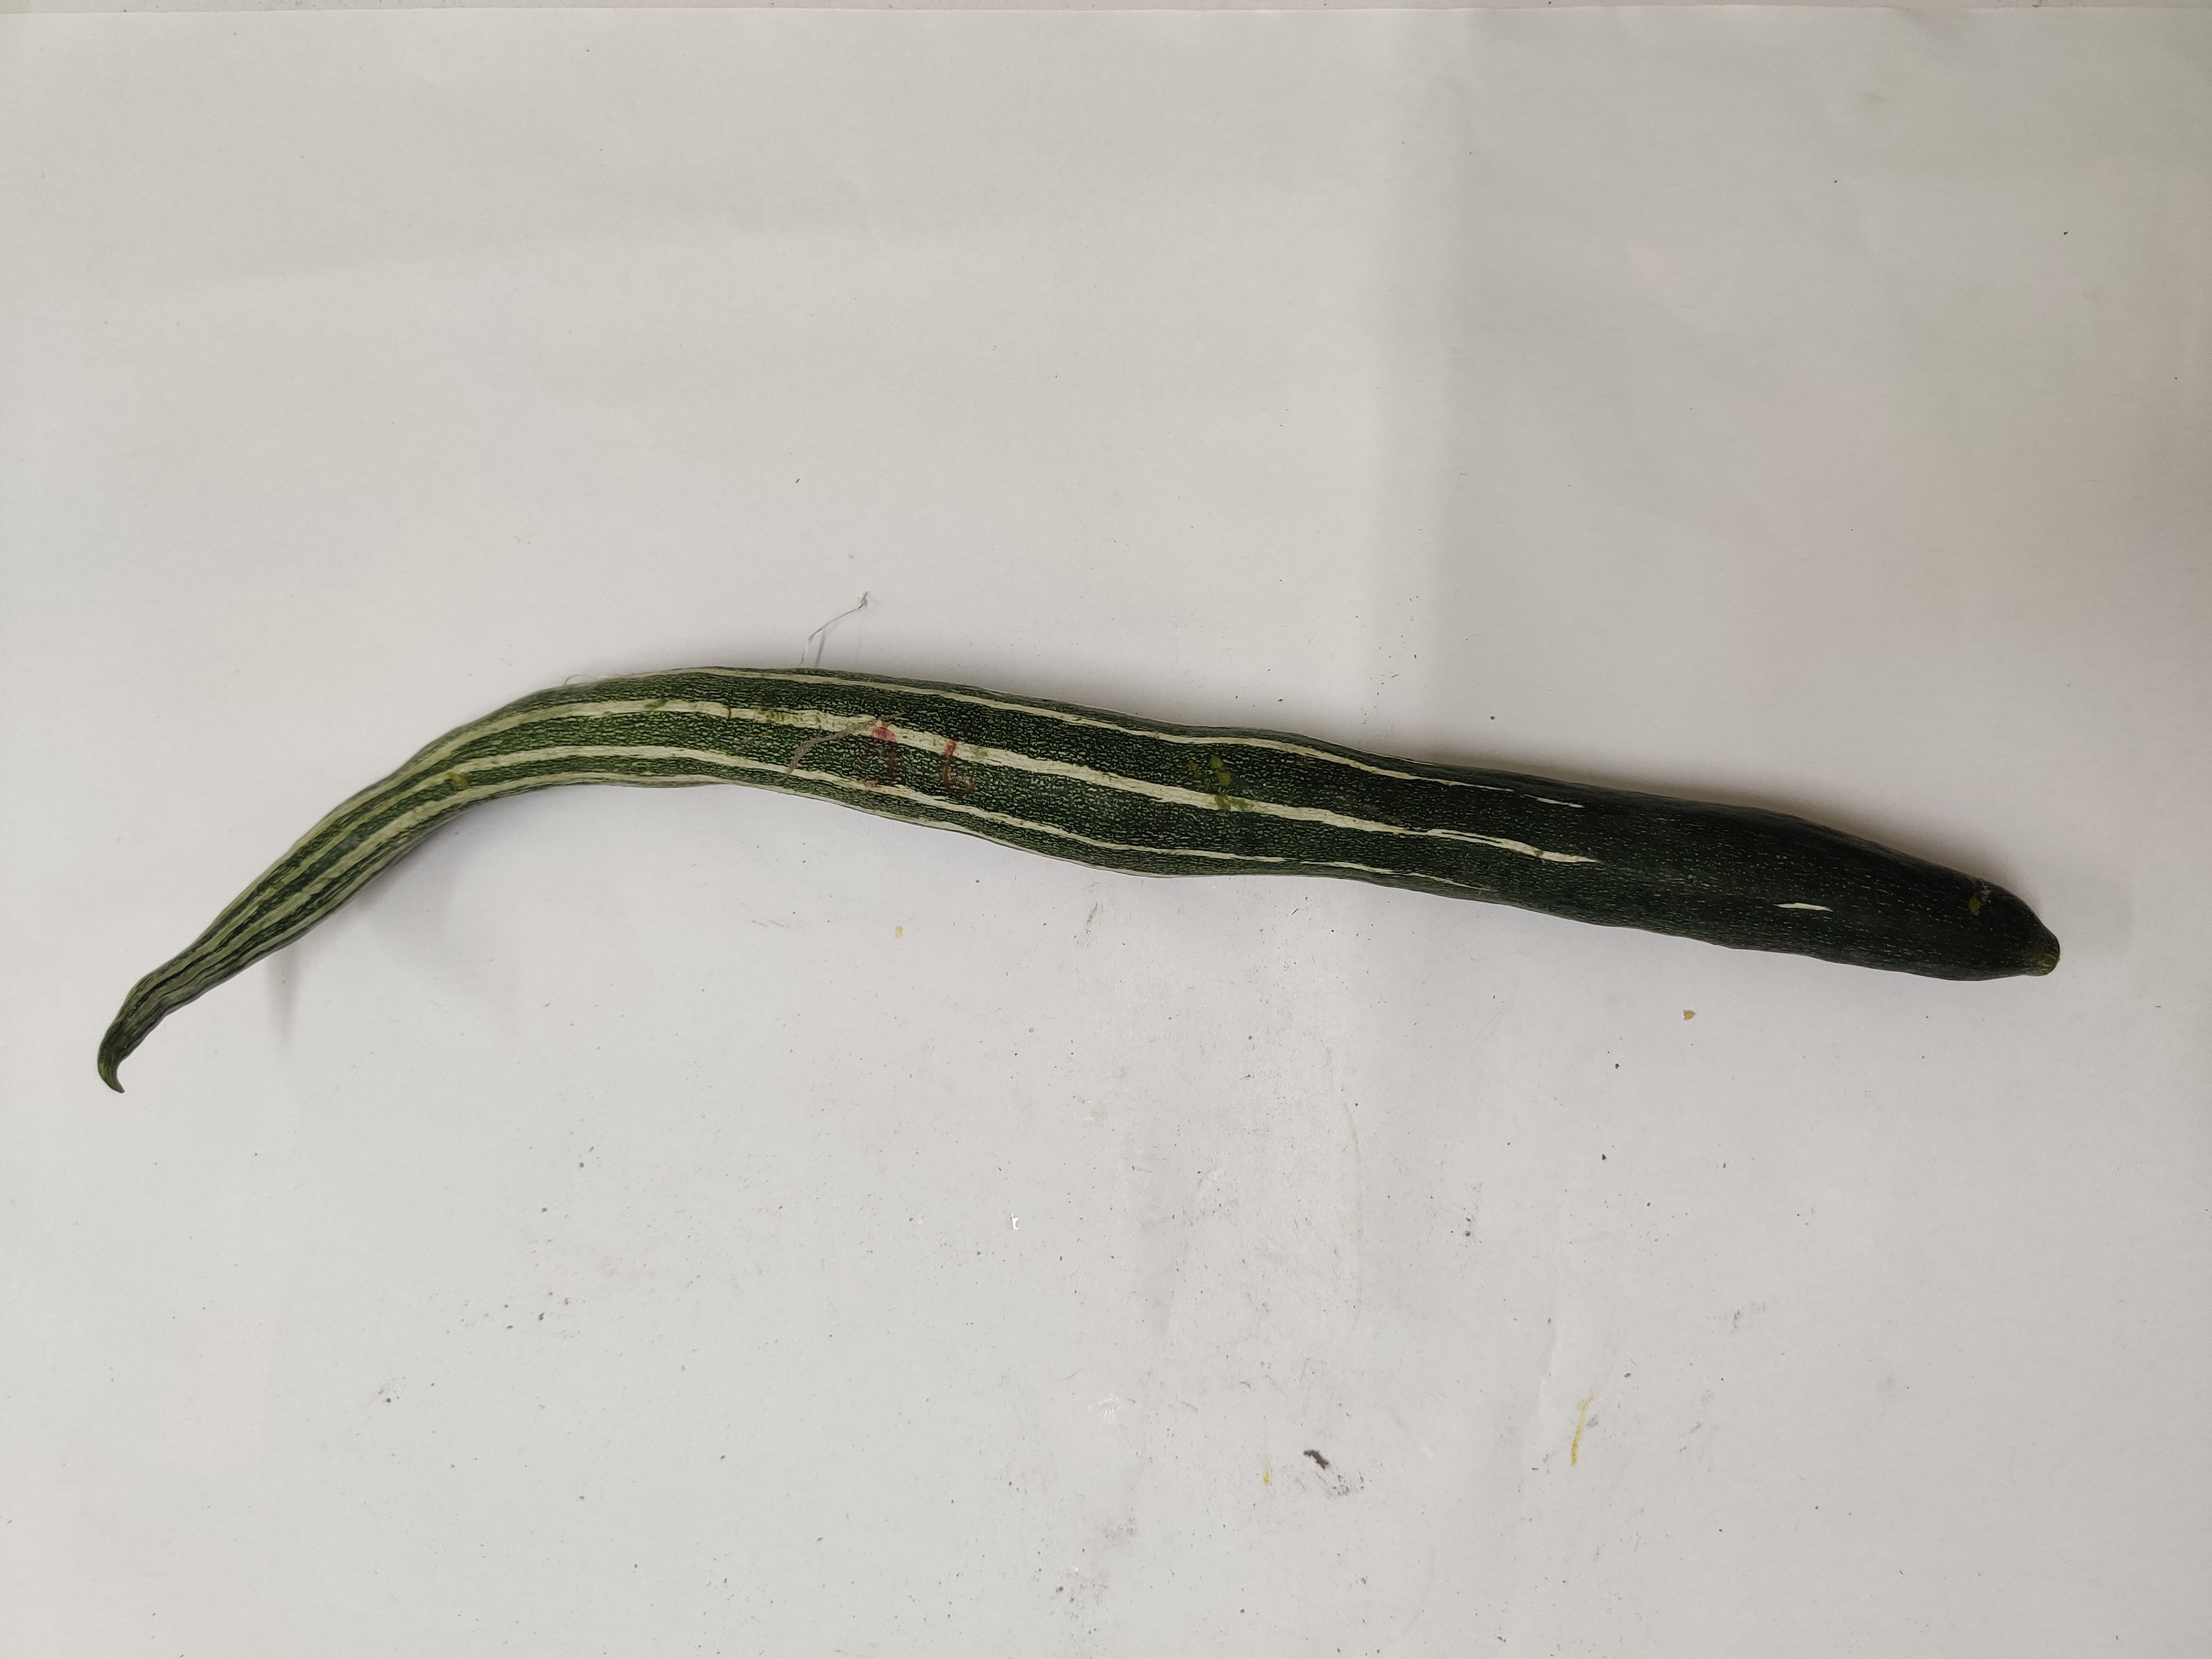
Crop: Snake Gourd
Condition: Damaged